History of Briarcliff Manor

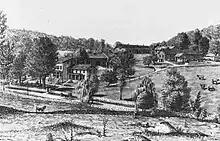
Illustration of James Stillman's Briarcliff Farm c. 1886.

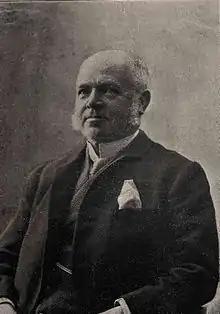
Walter Law, founder of Briarcliff Manor

After retiring as vice president of W. & J. Sloane, Walter Law moved with his family to the present Briarcliff Manor. He bought his first with the James Stillman farm for $35,000 ($ in ) in 1890. Law rapidly added to his property, buying about forty parcels in less than ten years; by 1900, he owned more than of Westchester County, and became the largest individual landholder in the county. In 1892, Elliott Fitch Shepard began construction of Woodlea, a mansion in Scarborough. He ordered the construction of Scarborough's first dock (at the present Scarborough Park) to allow construction materials to be shipped to his property. The village later purchased the dock (along with about 8 acres of under-water land), and used it as a public dock, and for receiving stone, coal, and building materials.